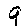
Label: 9